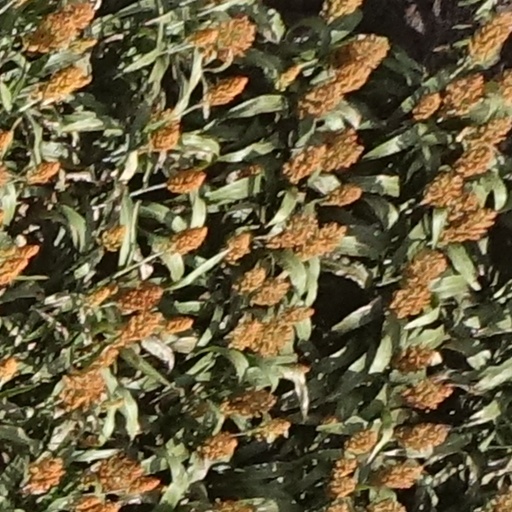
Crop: sorghum